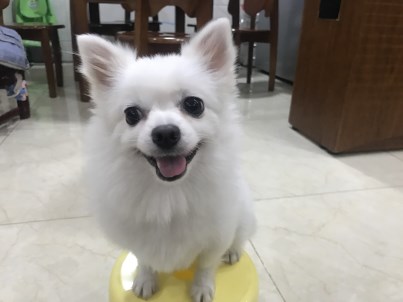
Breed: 1936-n000005-Pomeranian